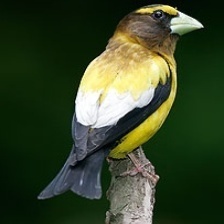
Species: EVENING GROSBEAK
Scientific name: COCCOTHRAUSTES VESPERTINUS